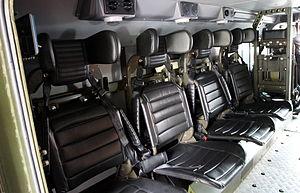
Le Ural Typhoon ou Ural-63095 est un véhicule de transport de troupes blindé russe.